Phagocyte

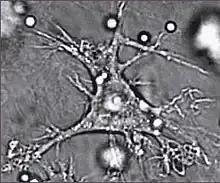
One dendritic cell, which is almost the shape of a star. Its edges are ragged.

This type of phagocyte does not have granules but contains many lysosomes. Macrophages are found throughout the body in almost all tissues and organs (e.g., microglial cells in the brain and alveolar macrophages in the lungs), where they silently lie in wait. A macrophage's location can determine its size and appearance. Macrophages cause inflammation through the production of interleukin-1, interleukin-6, and TNF-alpha. Macrophages are usually only found in tissue and are rarely seen in blood circulation. The life-span of tissue macrophages has been estimated to range from four to fifteen days.